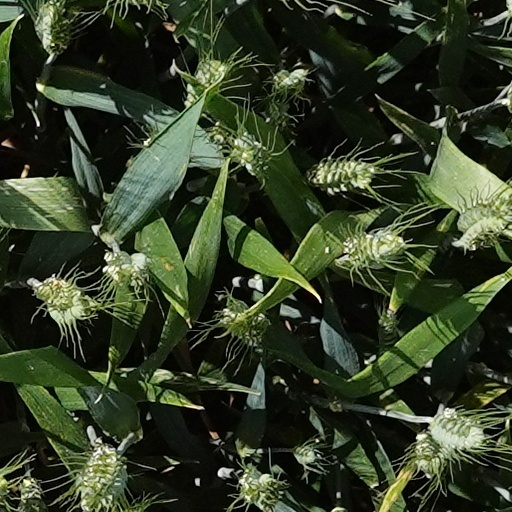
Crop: wheat